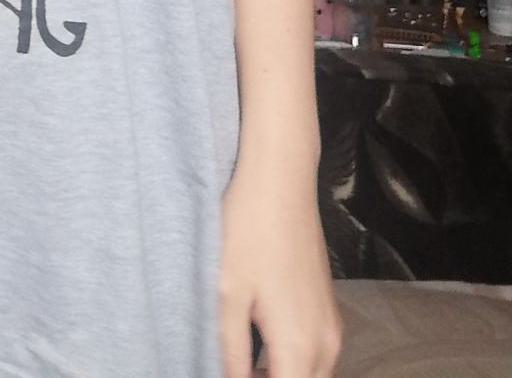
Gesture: no_gesture